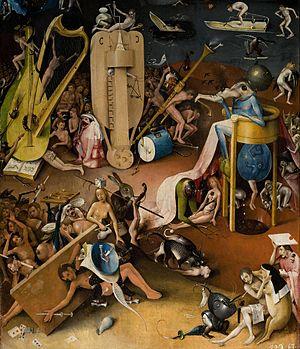
Le Bal du rat mort est une bande dessinée fantastique belge scénarisée par Jan Bucquoy et dessinée par Jean-François Charles. Elle est parue en 1980 aux éditions Michel Deligne et a été rééditée chez Glénat en 1986.
Le fantastique se caractérise par l’intrusion du surnaturel dans le cadre réaliste d'un récit. Selon le théoricien de la littérature Tzvetan Todorov, le fantastique se distingue du merveilleux par l'hésitation qu'il produit entre le surnaturel et le naturel, le possible ou l'impossible et parfois entre le logique et l'illogique. Le merveilleux, au contraire, fait appel au surnaturel dans lequel, une fois acceptés les présupposés d'un monde magique, les choses se déroulent de manière presque normale et familière. Le fantastique peut être utilisé au sein des divers genres : policier, science-fiction, horreur, contes, romances, aventures et merveilleux lui-même. Cette définition plaçant le fantastique à la frontière de l'étrange et du merveilleux est généralement acceptée, mais a fait l'objet de nombreuses controverses, telle que celle menée par Stanislas Lem.
Chronologie de l'Europe